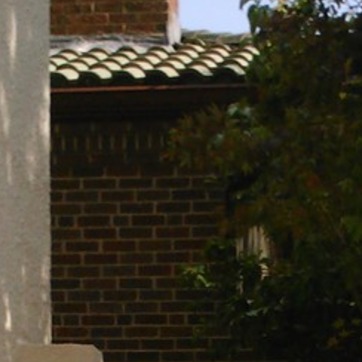
Material: brick